First Congregational Church of Cuyahoga Falls

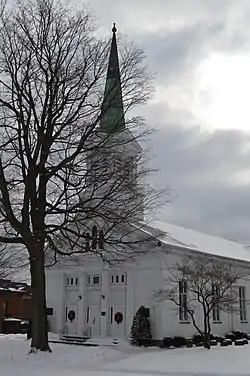
Front of the church

First Congregational Church of Cuyahoga Falls (also known as Pilgrim United Church of Christ) is a historic church at 130 Broad Boulevard in Cuyahoga Falls, Ohio.